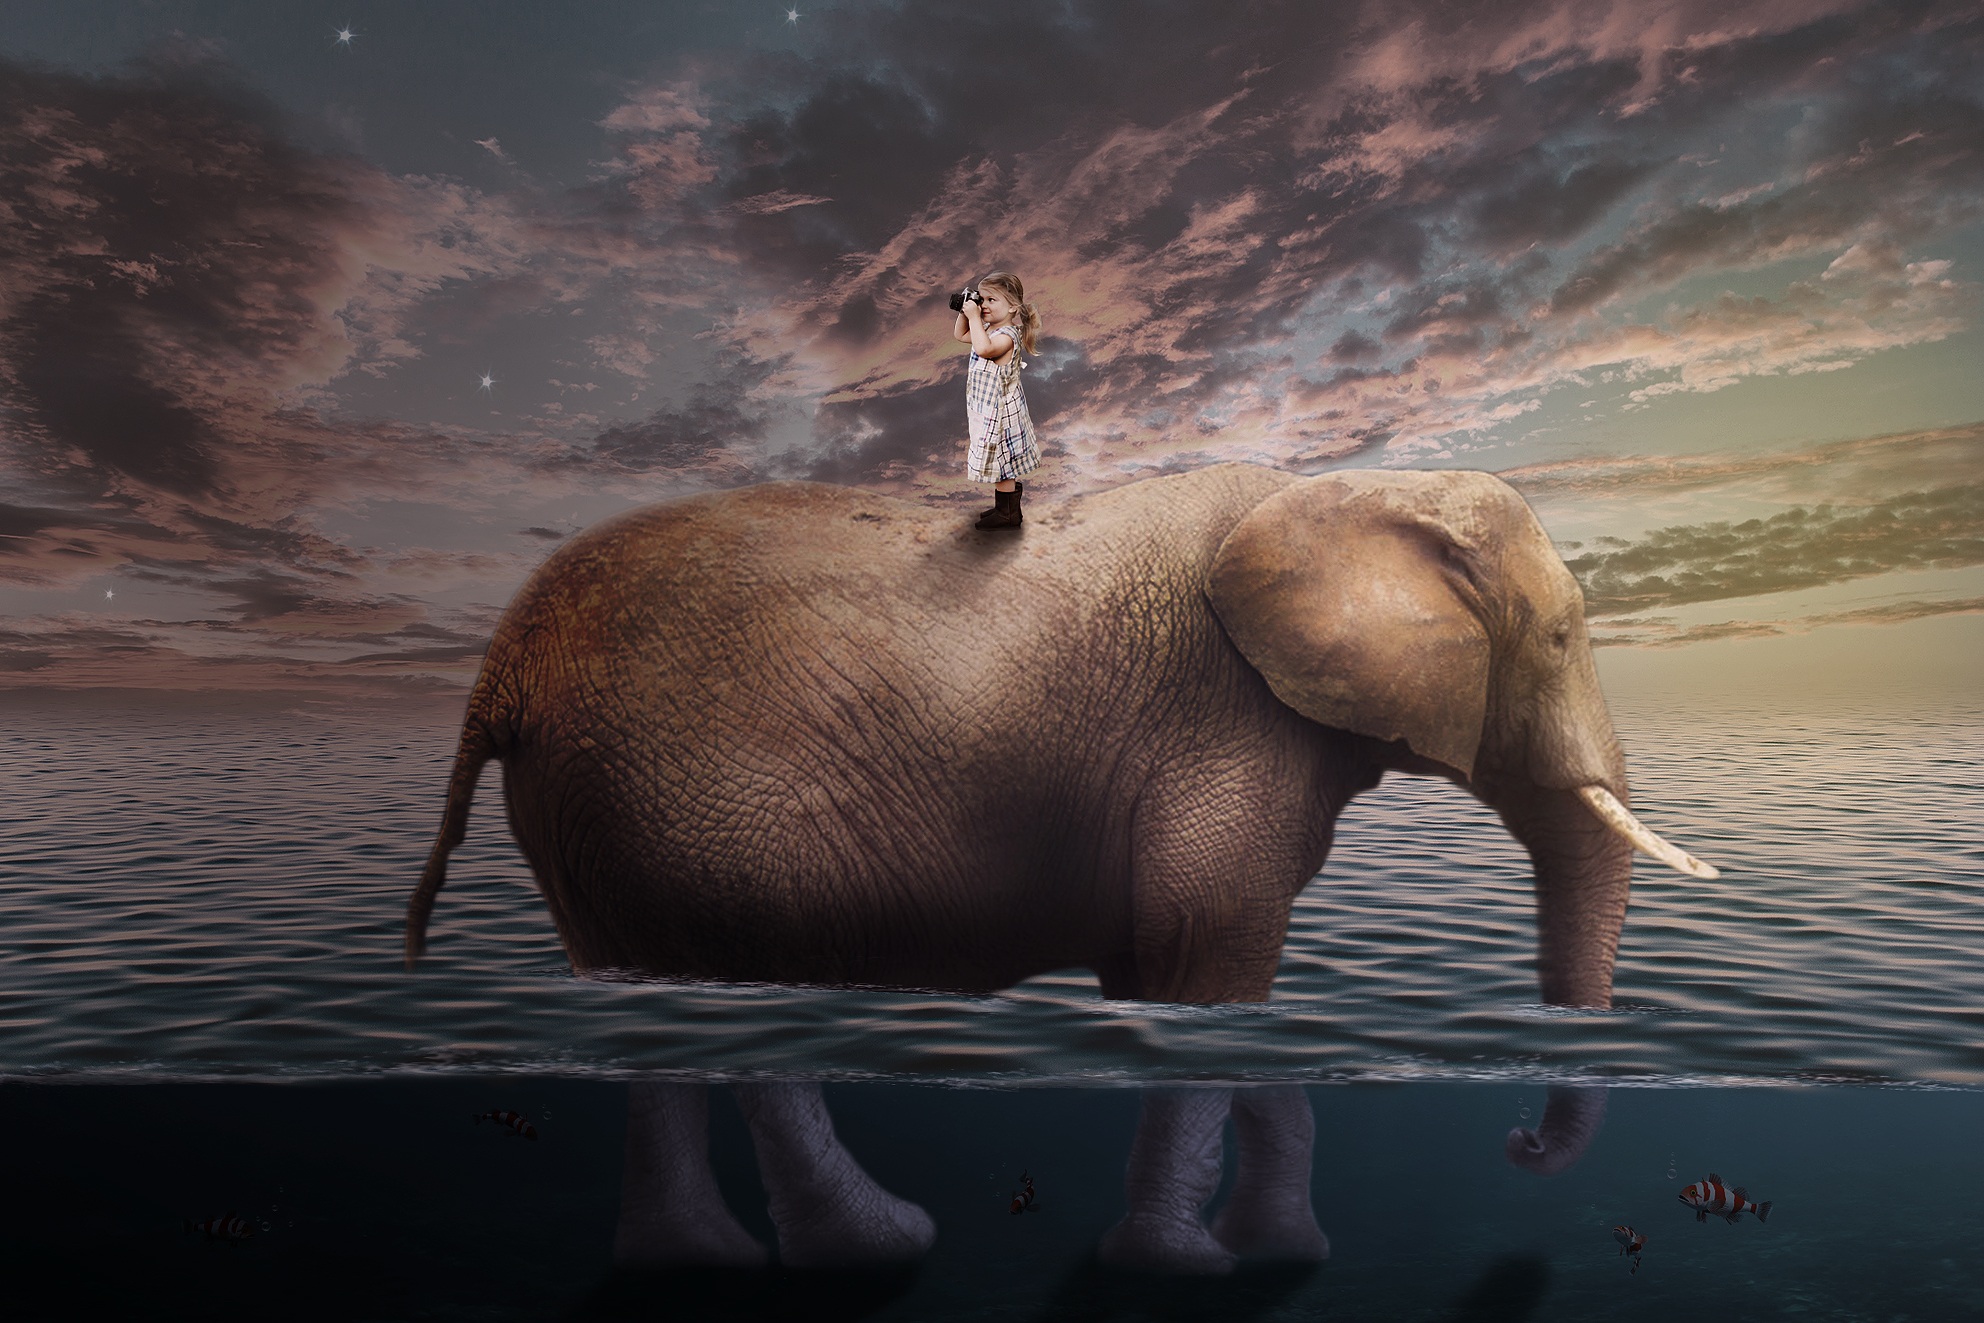
photographer, travel, wildlife, mammal, child, elephant, dream, surrealism, psychology, the little girl, elephants and mammoths